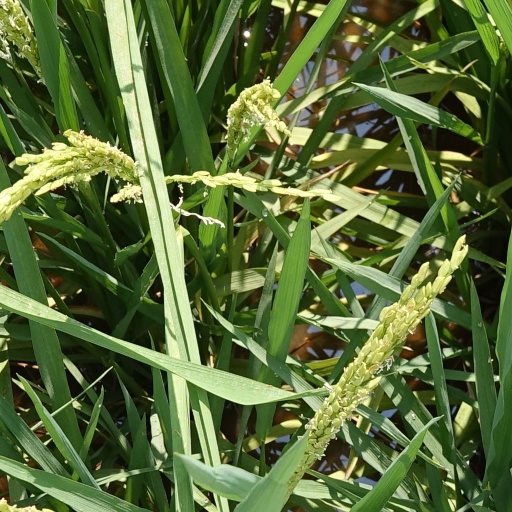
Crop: rice